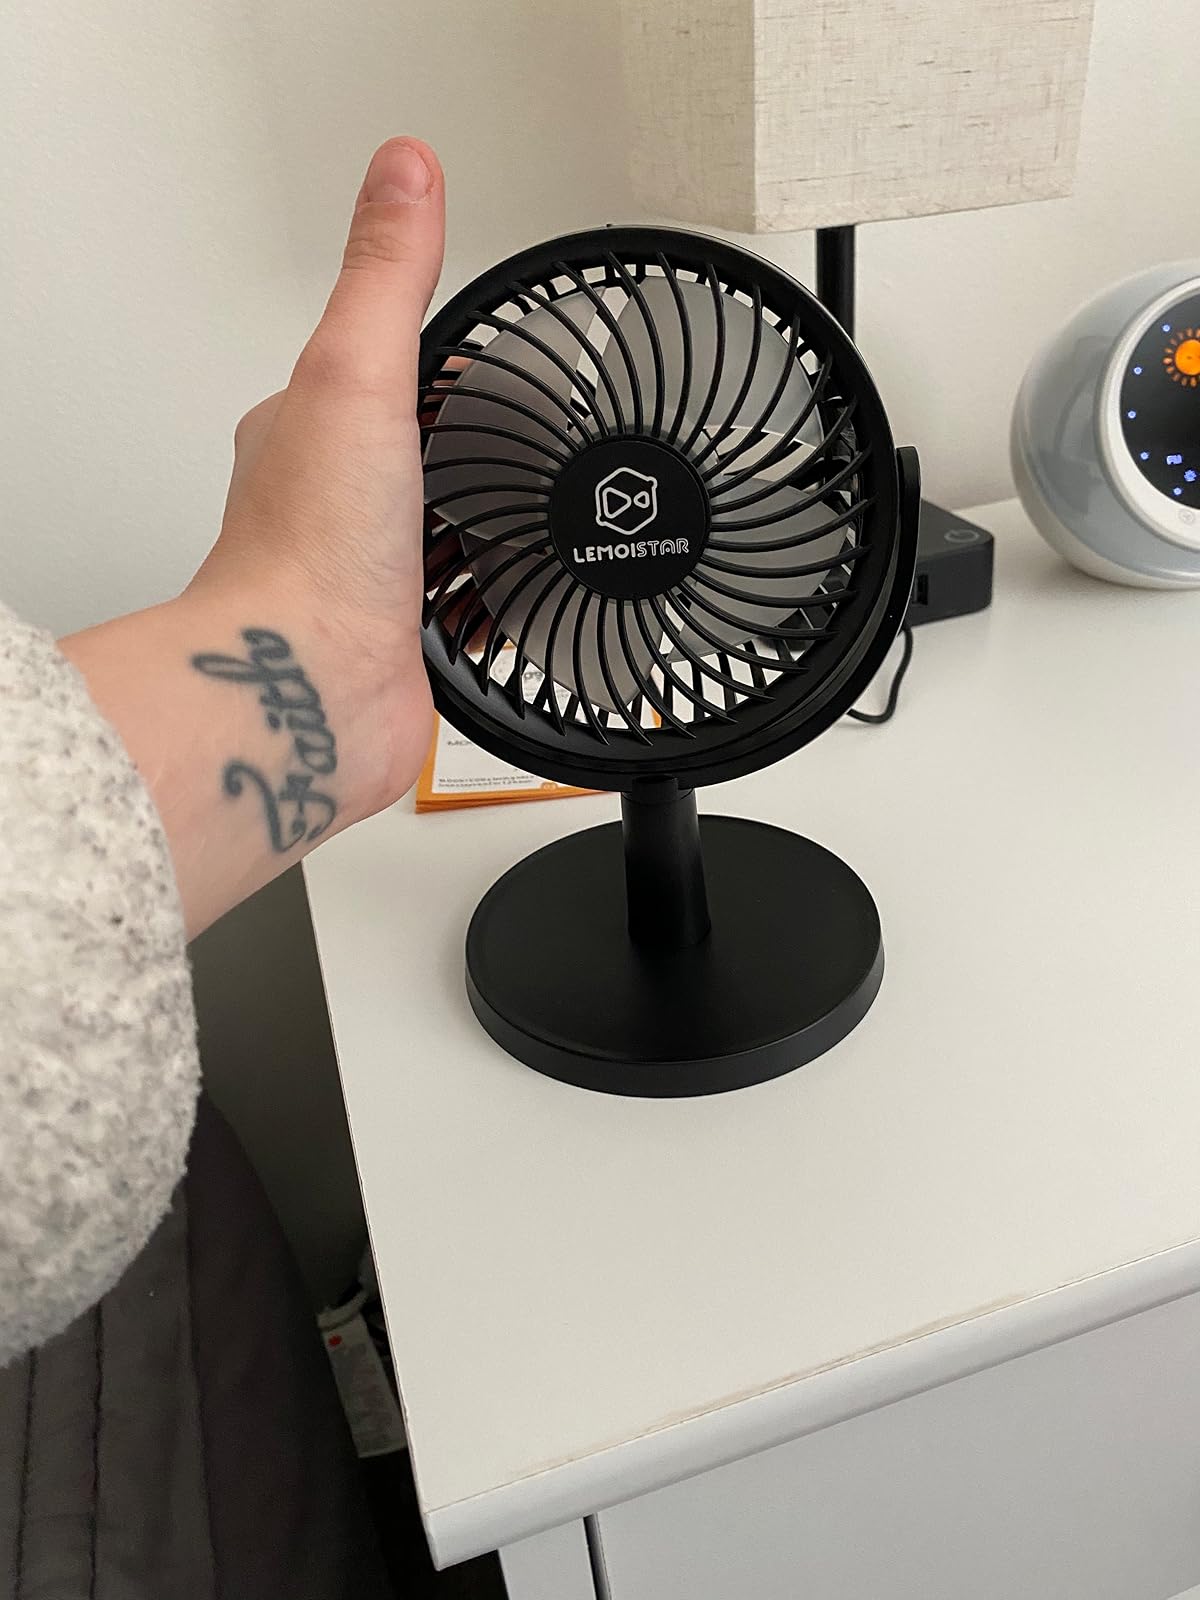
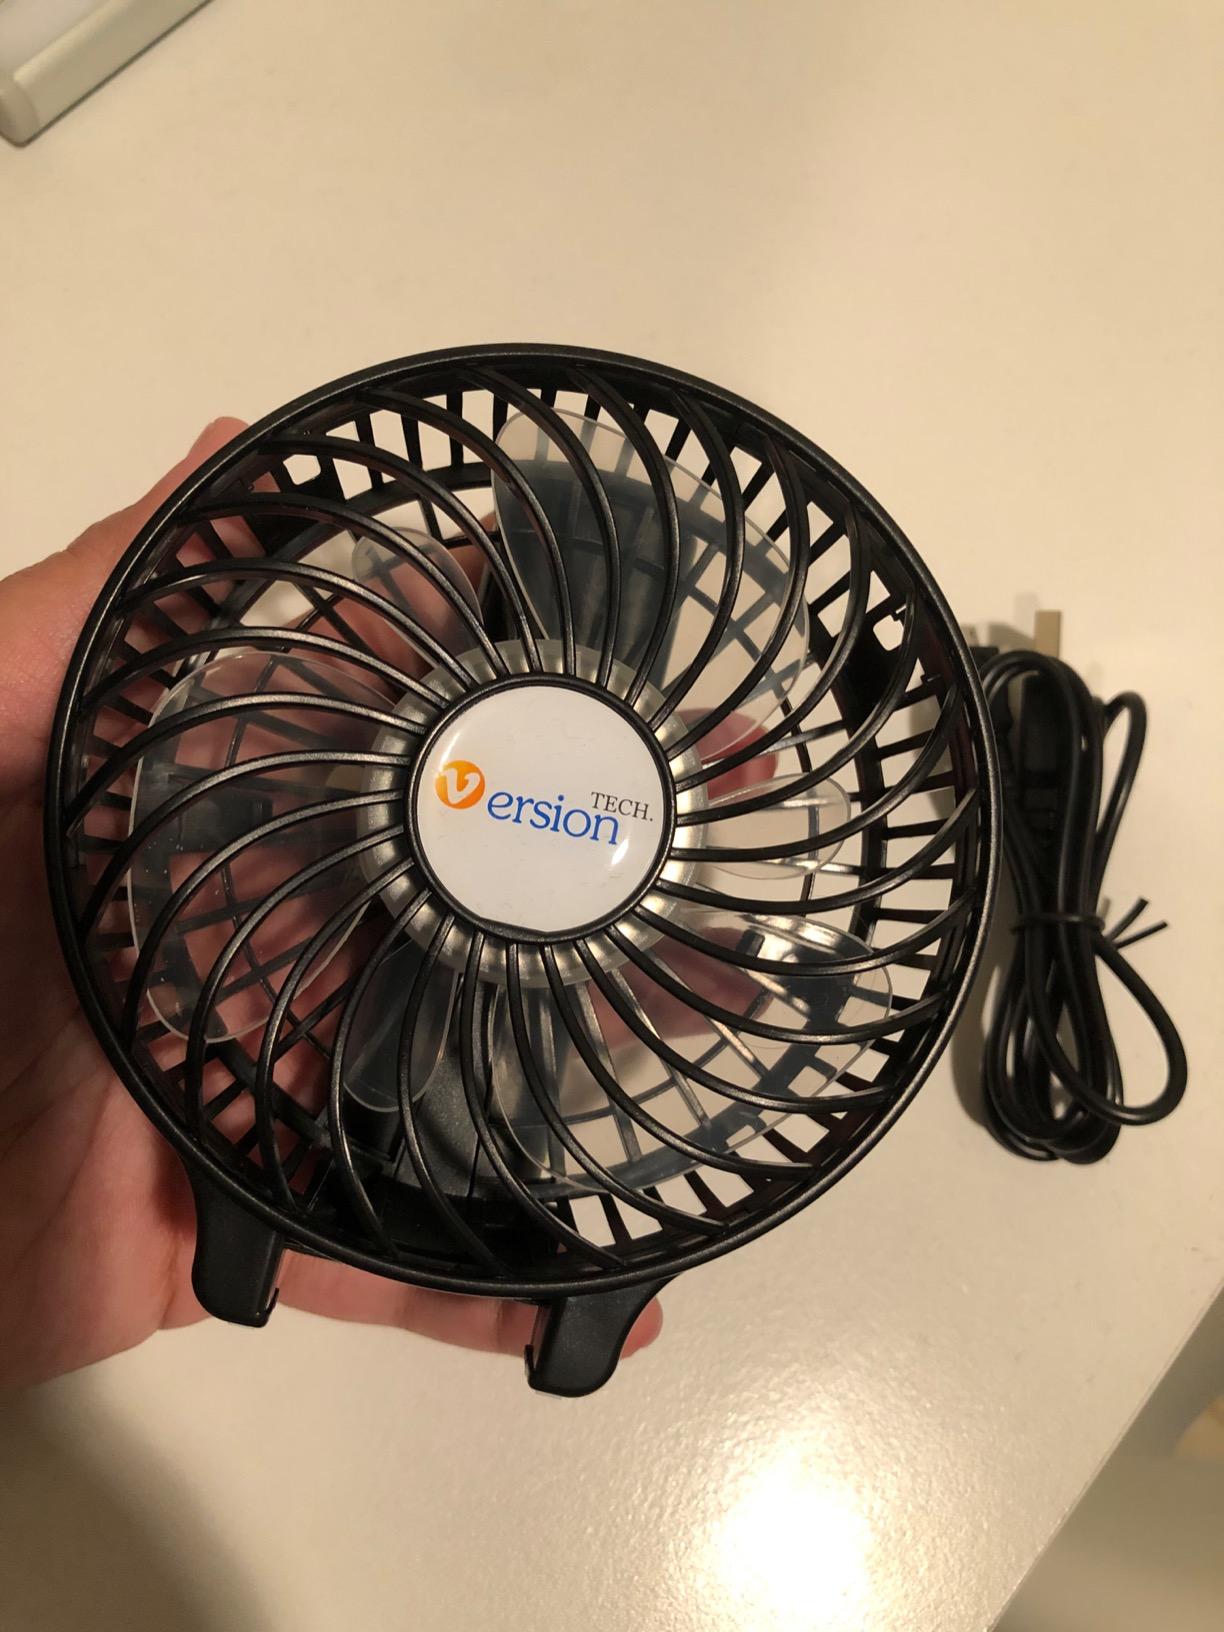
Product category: fan
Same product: no